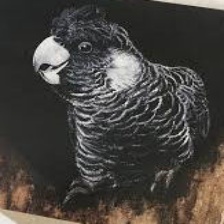
Species: BLACK COCKATO
Scientific name: CALYPTORHYNCHUS LATIROSTRIS
ImageNet parent category: sulphur-crested_cockatoo